Conversion of Paul the Apostle

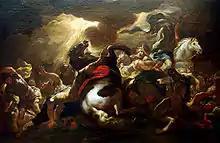
"The Conversion of Saint Paul", Luca Giordano, 1690, Museum of Fine Arts of Nancy

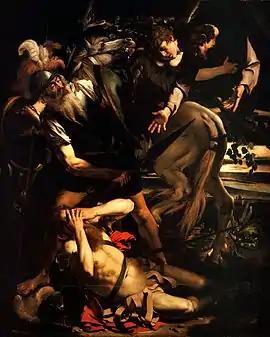
"The Conversion of Saint Paul", Caravaggio, 1600

The conversion of Paul the Apostle (also the Pauline conversion, Damascene conversion, Damascus Christophany and Paul's transformation on the road to Damascus) was, according to the New Testament, an event in the life of Saul/Paul the Apostle that led him to cease persecuting early Christians and to become a follower of Jesus.